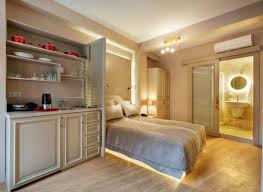
Yemek: lokum